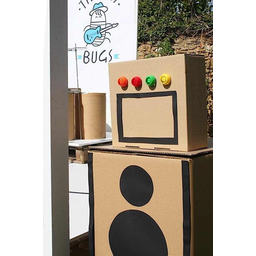
Label: cardboard